McDonnell Douglas F/A-18 Hornet

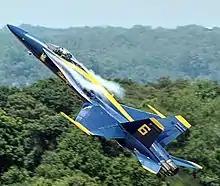

McDonnell Douglas rolled out the first F/A-18A on 13 September 1978, in blue-on-white colors marked with "Navy" on the left and "Marines" on the right. Its first flight was on 18 November. In a break with tradition, the Navy pioneered the "principal site concept" with the F/A-18, where almost all testing was done at Naval Air Station Patuxent River, instead of near the site of manufacture, and using Navy and Marine Corps test pilots instead of civilians early in development. In March 1979, Lt. Cdr. John Padgett became the first Navy pilot to fly the F/A-18.